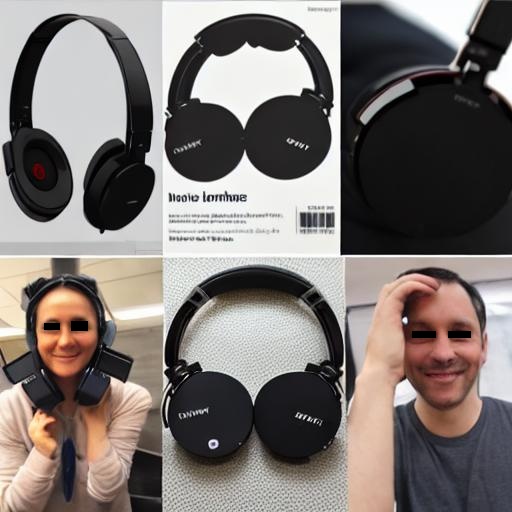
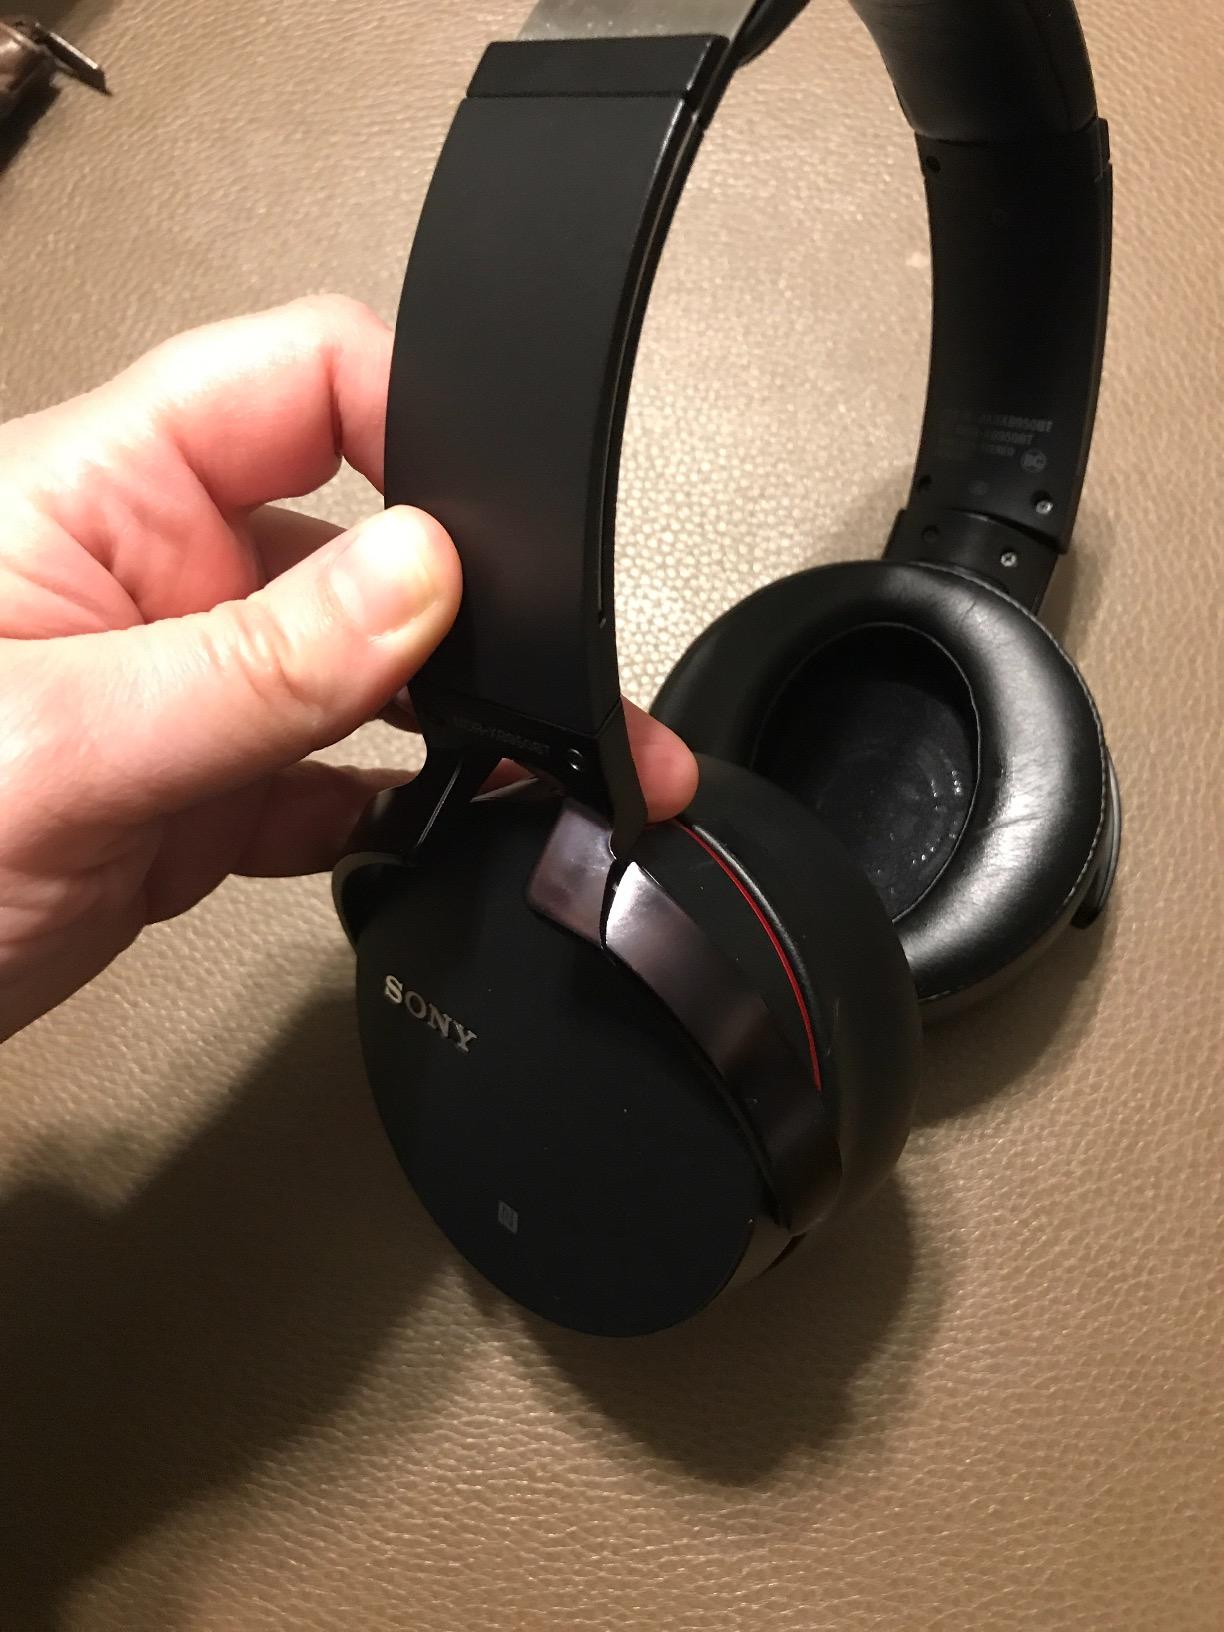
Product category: headphones
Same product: no